Stoneview Nature Center

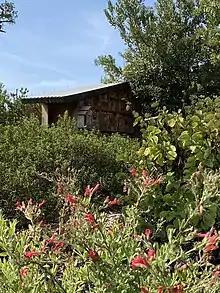
Housing for mason and carpenter bees

Stoneview was recommended by local public-radio station KCRW as an outdoor refuge during the pandemic.